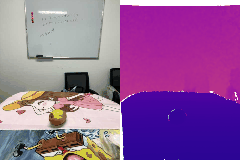
Label: pear